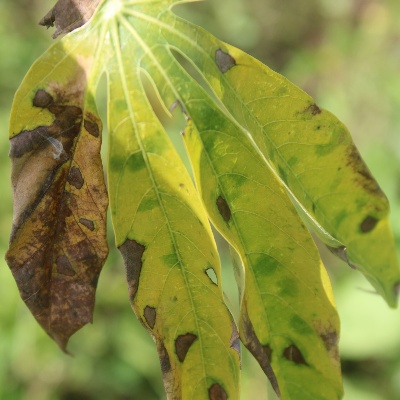
Crop: Cassava
Condition: bacterial blight